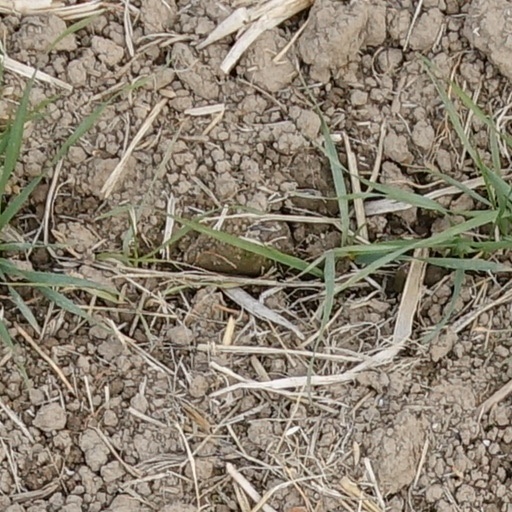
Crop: wheat